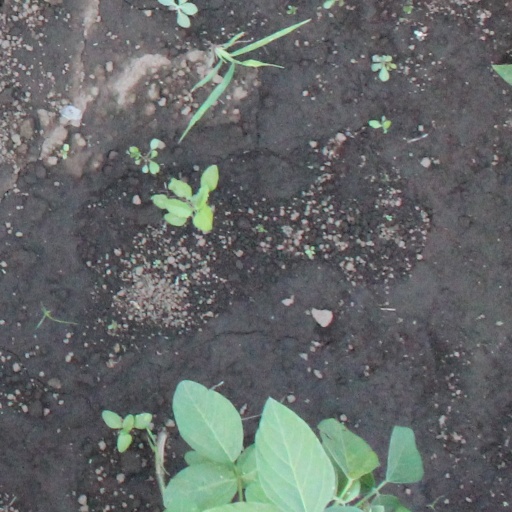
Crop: soybean